Sardinian literature

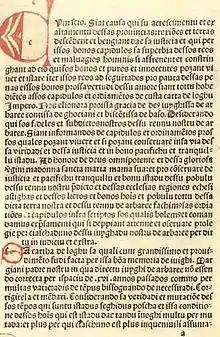
Carta de logu de Arbarei

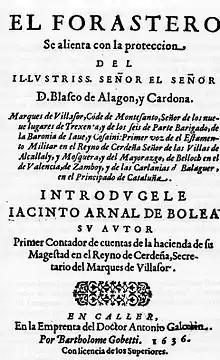
EL FORASTERO

Literary production was few throughout the Middle Ages: some hagiographic texts, in Latin, in prose and poetry, often extensively reworked in later centuries, have come down to us. Some of them have very ancient origins, perhaps dating back to the monastery and religious literature that was created in Cagliari around the figure of St. Fulgence of Ruspe at the time of his exile during the reign vandal Thrasamund. In this period were written in Cagliari some of the most precious and ancient codes of the time, like maybe the Codex Laudianus, containing one or perhaps the oldest one edition of the Acts of the Apostles, has come down and now preserved in the Bodleian Library at Oxford, and the Codex Basilianus, containing some of the works of St. Hilary of Poitiers, wrote in Cagliari, as a specified in a note in the manuscript and preserved in the Vatican Library. The Passions of the martyrs San Saturno, San Lussorio and San Gavino also come down as well as the hagiographic stories of Sant'Antioco and San Giorgio from Suelli.